Hanabatake Station

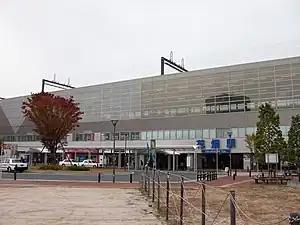
Hanabatake Station building

is a passenger railway station located in the city of Kurume, Fukuoka, Japan. It is operated by the private transportation company Nishi-Nippon Railroad (NNR), and has station number T28.